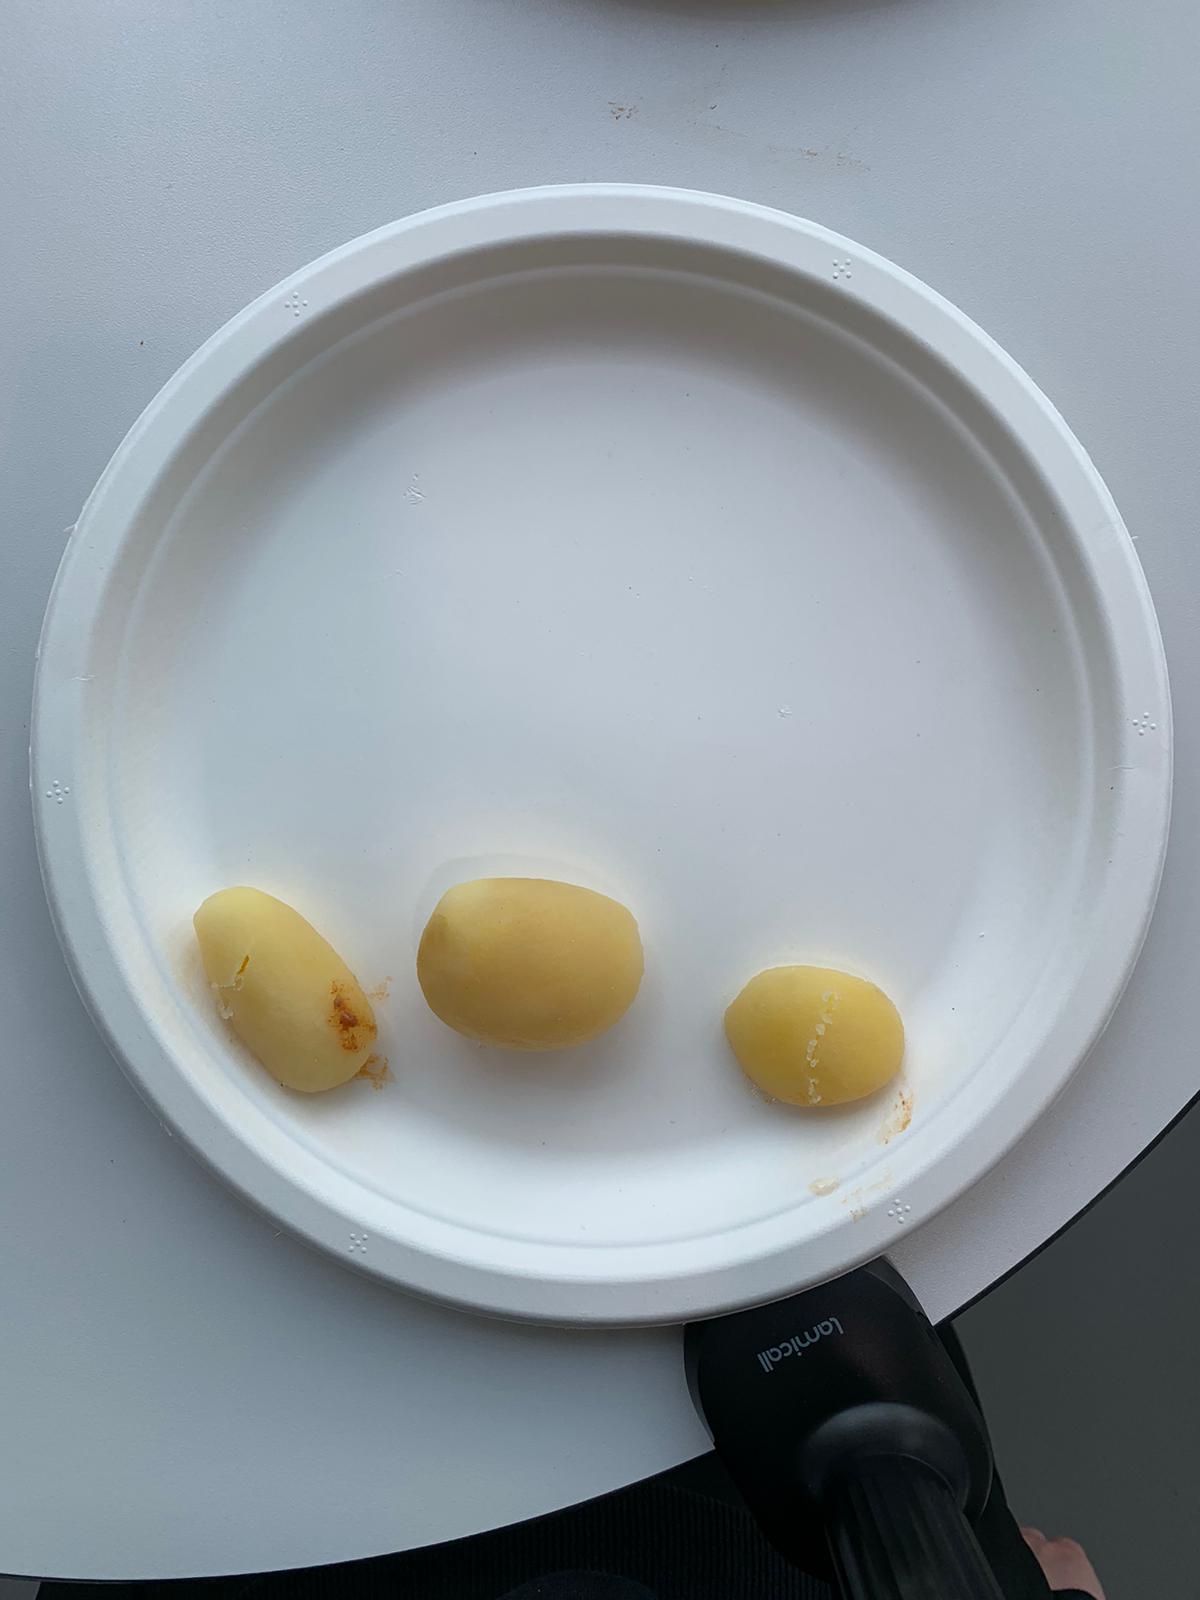
Ingredients: potatoes